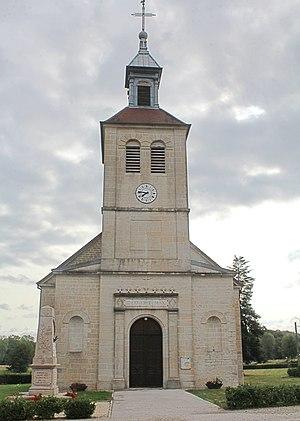
Église Sainte-Agnès de Vincent, Vincent-Froideville.
Vincent-Froideville est, depuis le 1ᵉʳ avril 2016, une commune nouvelle française située dans le département du Jura en région Bourgogne-Franche-Comté. Son chef-lieu se situe à Vincent.
Vincent est une ancienne commune française située dans le département du Jura en région Bourgogne-Franche-Comté.